Brian's Winter

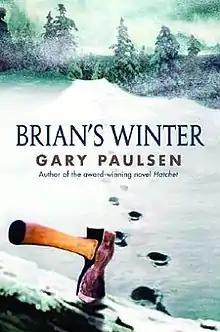
First edition

Brian's Winter is a 1996 young adult novel by Gary Paulsen. It is the third novel in the "Hatchet" series, but second in terms of chronology as an alternate ending sequel to "Hatchet".